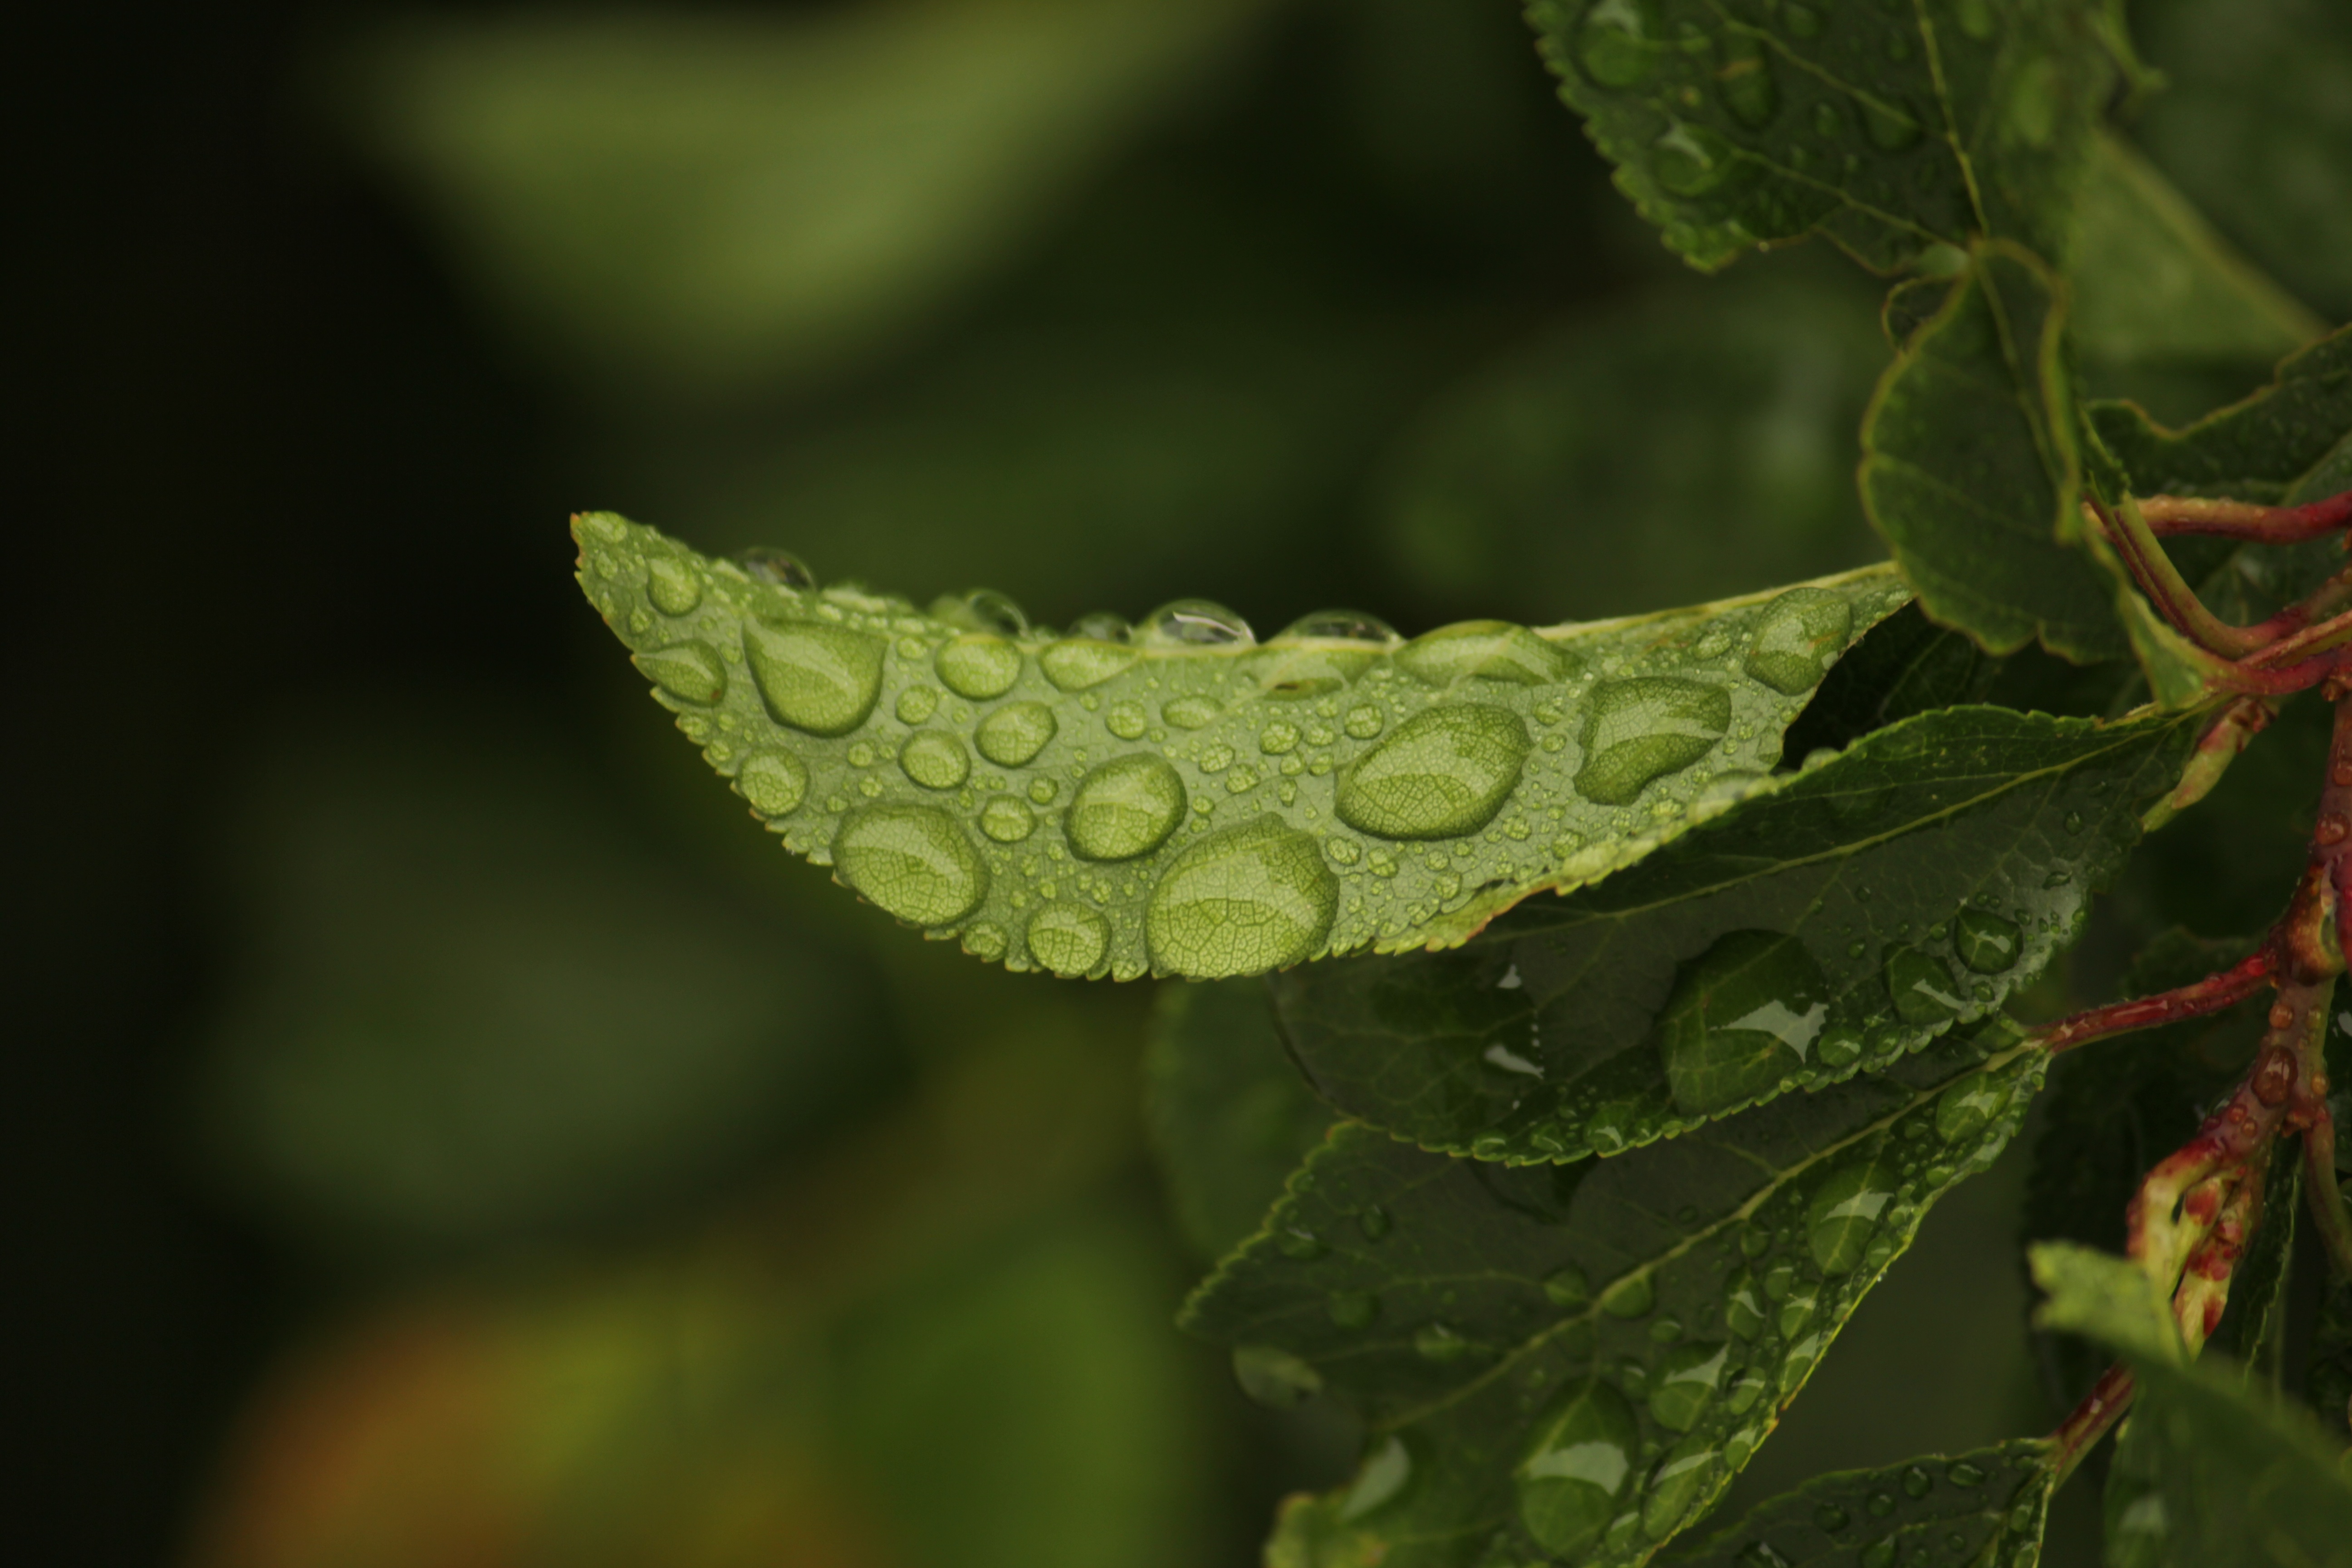
water, nature, branch, dew, plant, photography, rain, leaf, flower, green, botany, flora, close up, leaves, macro photography, flowering plant, rain drops, annual plant, plant stem, land plant